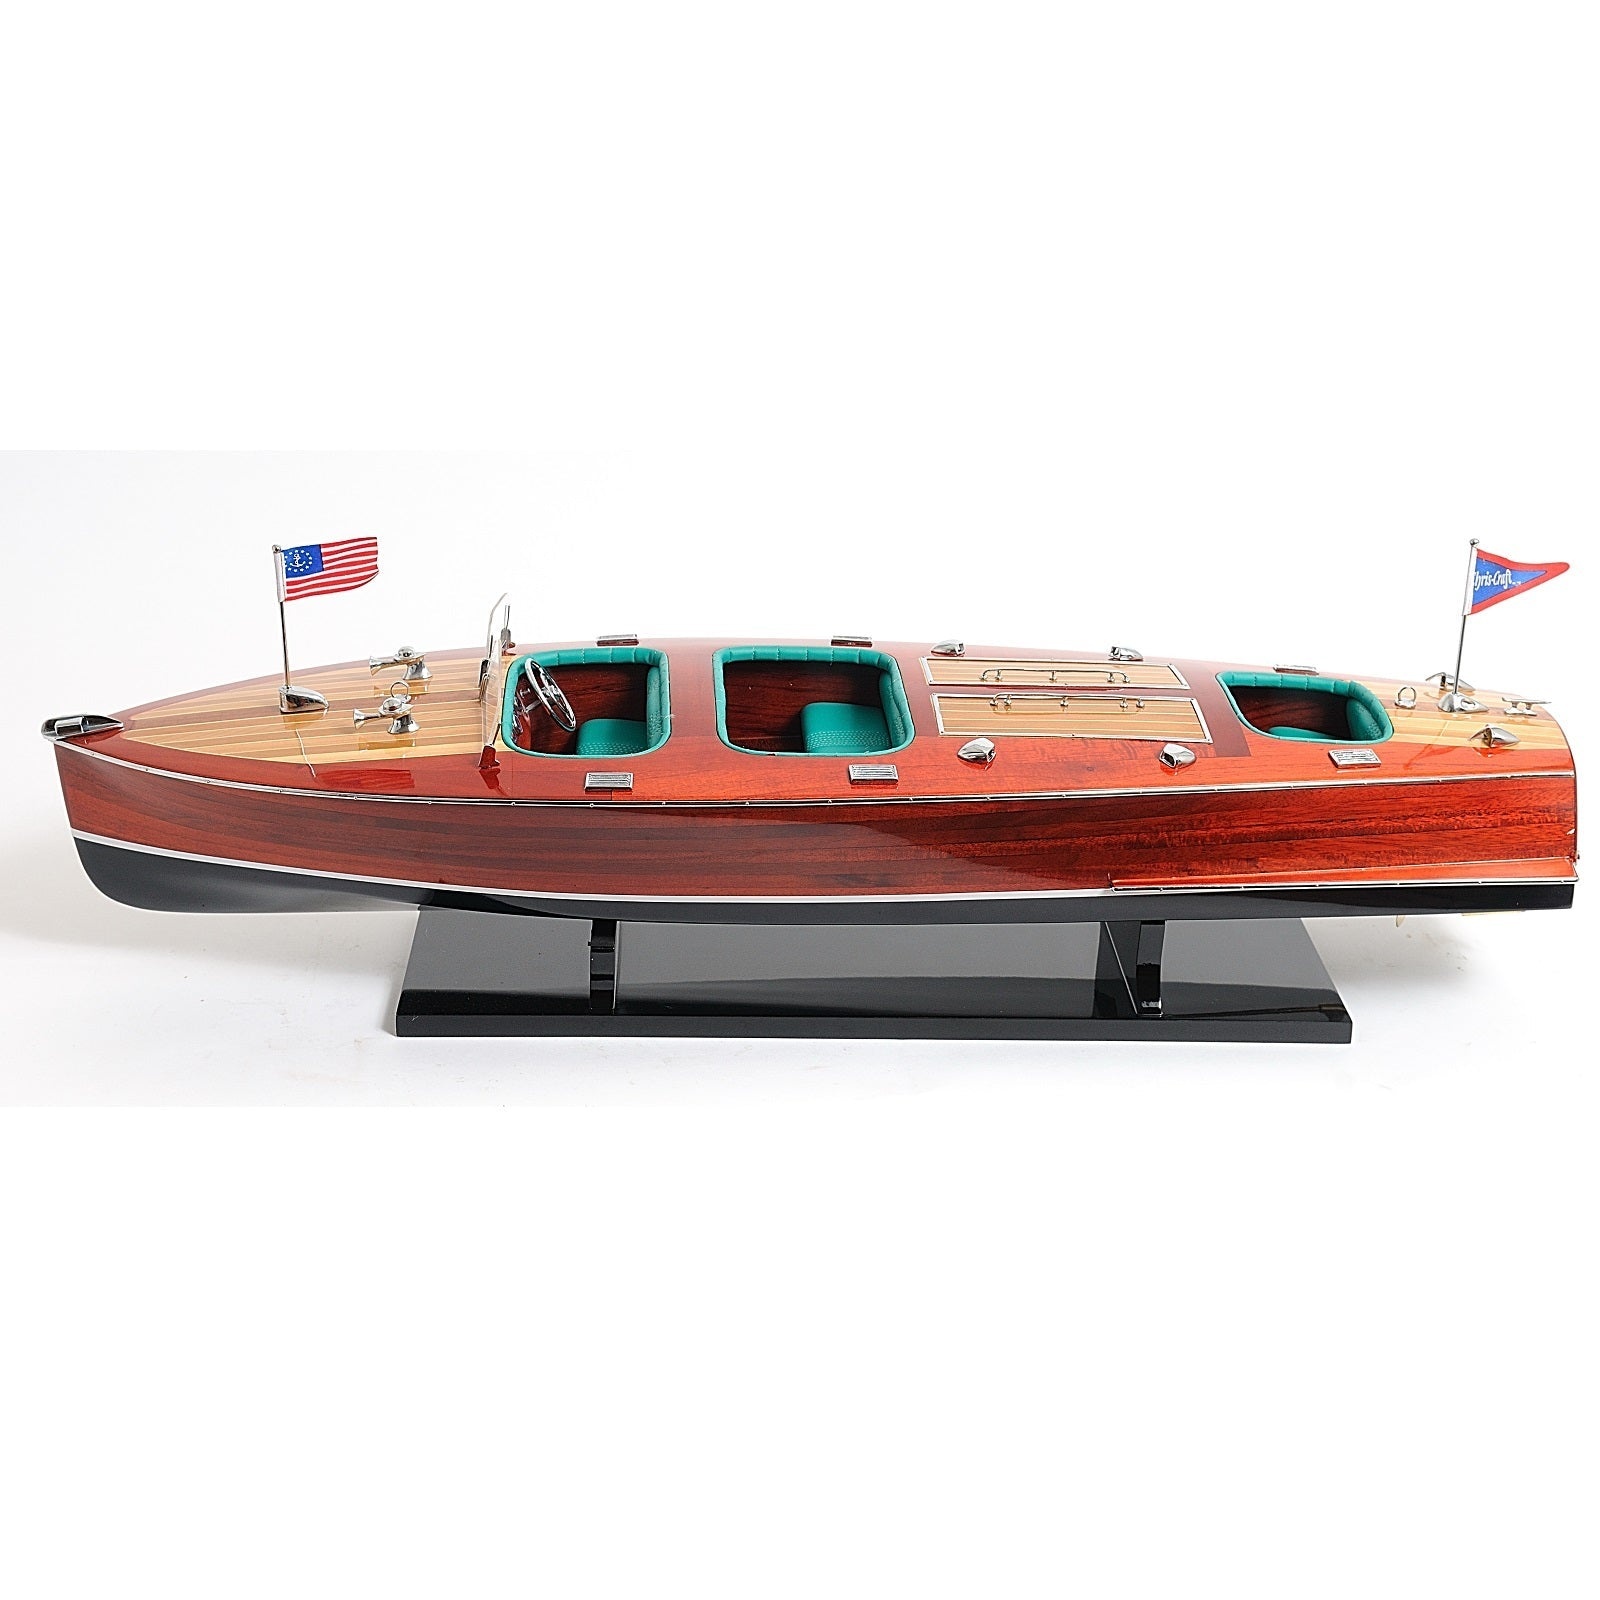
Chris Craft Triple Cockpit Painted Hull Version, Fully Assembled
This is a beautiful 100% handcrafted mahogany Chris Craft model. Painted in the true color of the boat. It take hundreds of hours to build by skillful and creative master craftsmen. Contains hundreds of beautiful details such as shiny chrome and brass fittings, very detailed dashboard and leather seats. Layers of vanishes are applied; the hull is then smoothly sanded between coats to create a mirror effect. This model was built according to scale through original plans, pictures and drawings. Extensive research through original plans and pictures makes our model look authentic. Each model goes through a demanding quality control process before leaving our workshop. Rested in a neat wood stand. Model shipped fully assembled. This item is just as luxurious as the real boat. L: 32 x W: 9 x H: 8.5
Brand: Old Modern Handicrafts Inc.
Category: Arts & Entertainment > Hobbies & Creative Arts > Collectibles > Scale Models > Ships